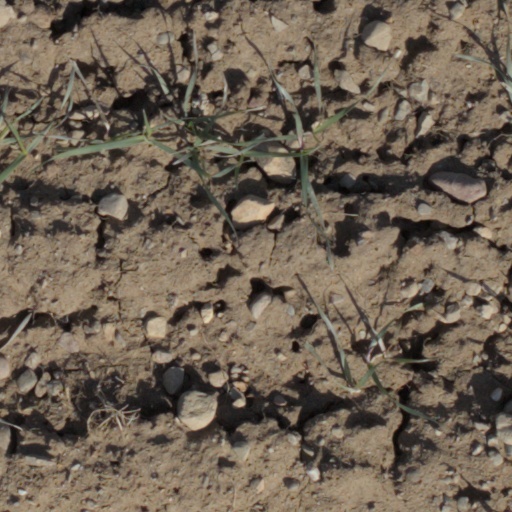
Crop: wheat